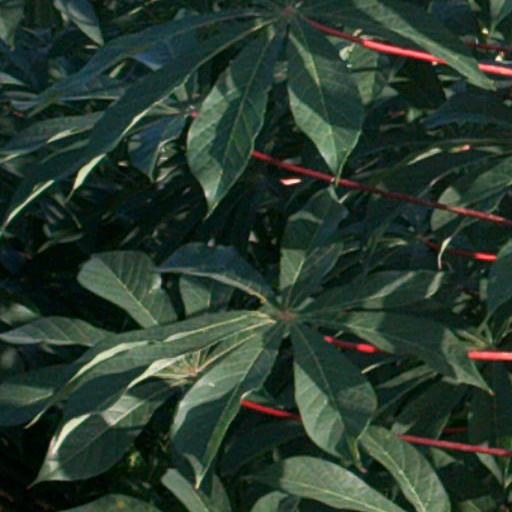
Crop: cassava